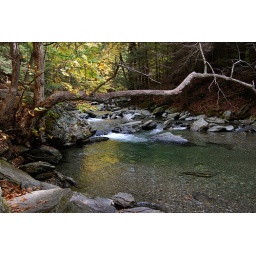
A tree leaning over the water downstream from Bash Bish Falls.